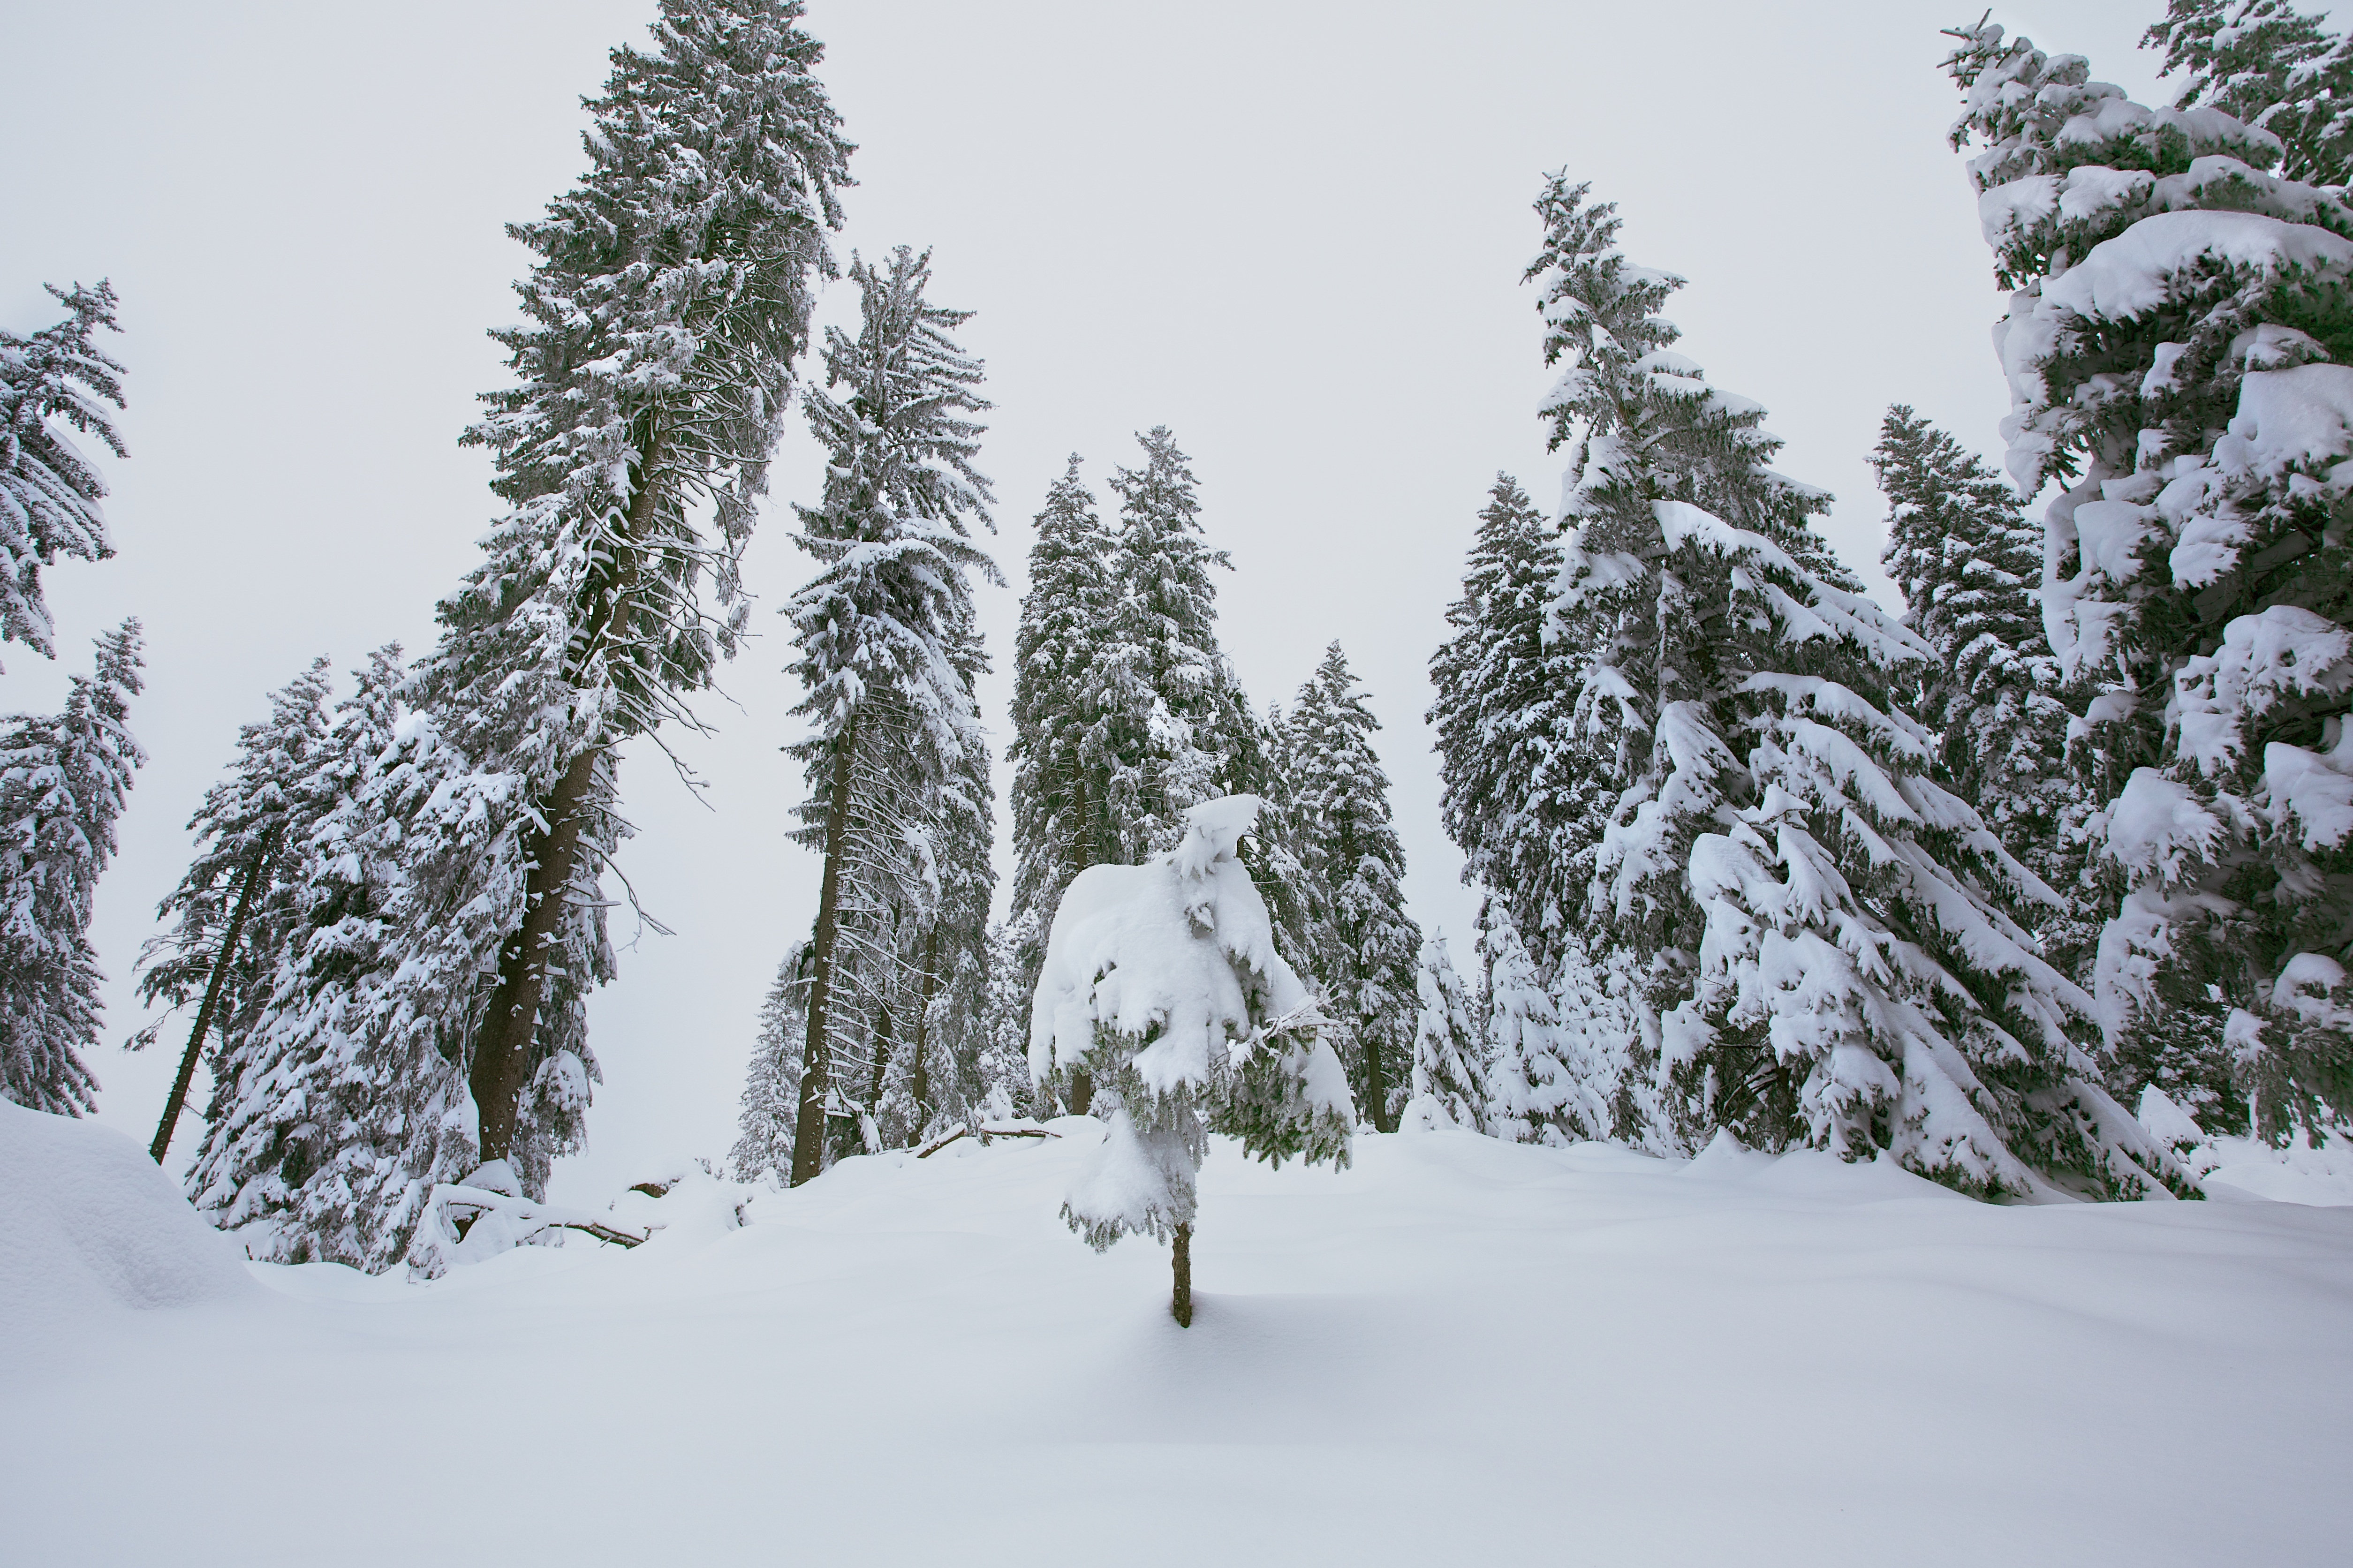
tree, forest, mountain, snow, cold, winter, weather, snowy, snowshoe, fir, season, trees, spruce, footwear, conifers, wintry, firs, nordic skiing, ski equipment, fir trees, geological phenomenon